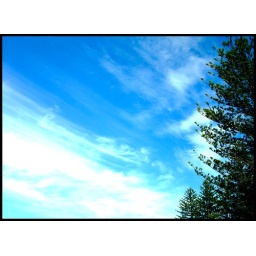
A tree in the sky